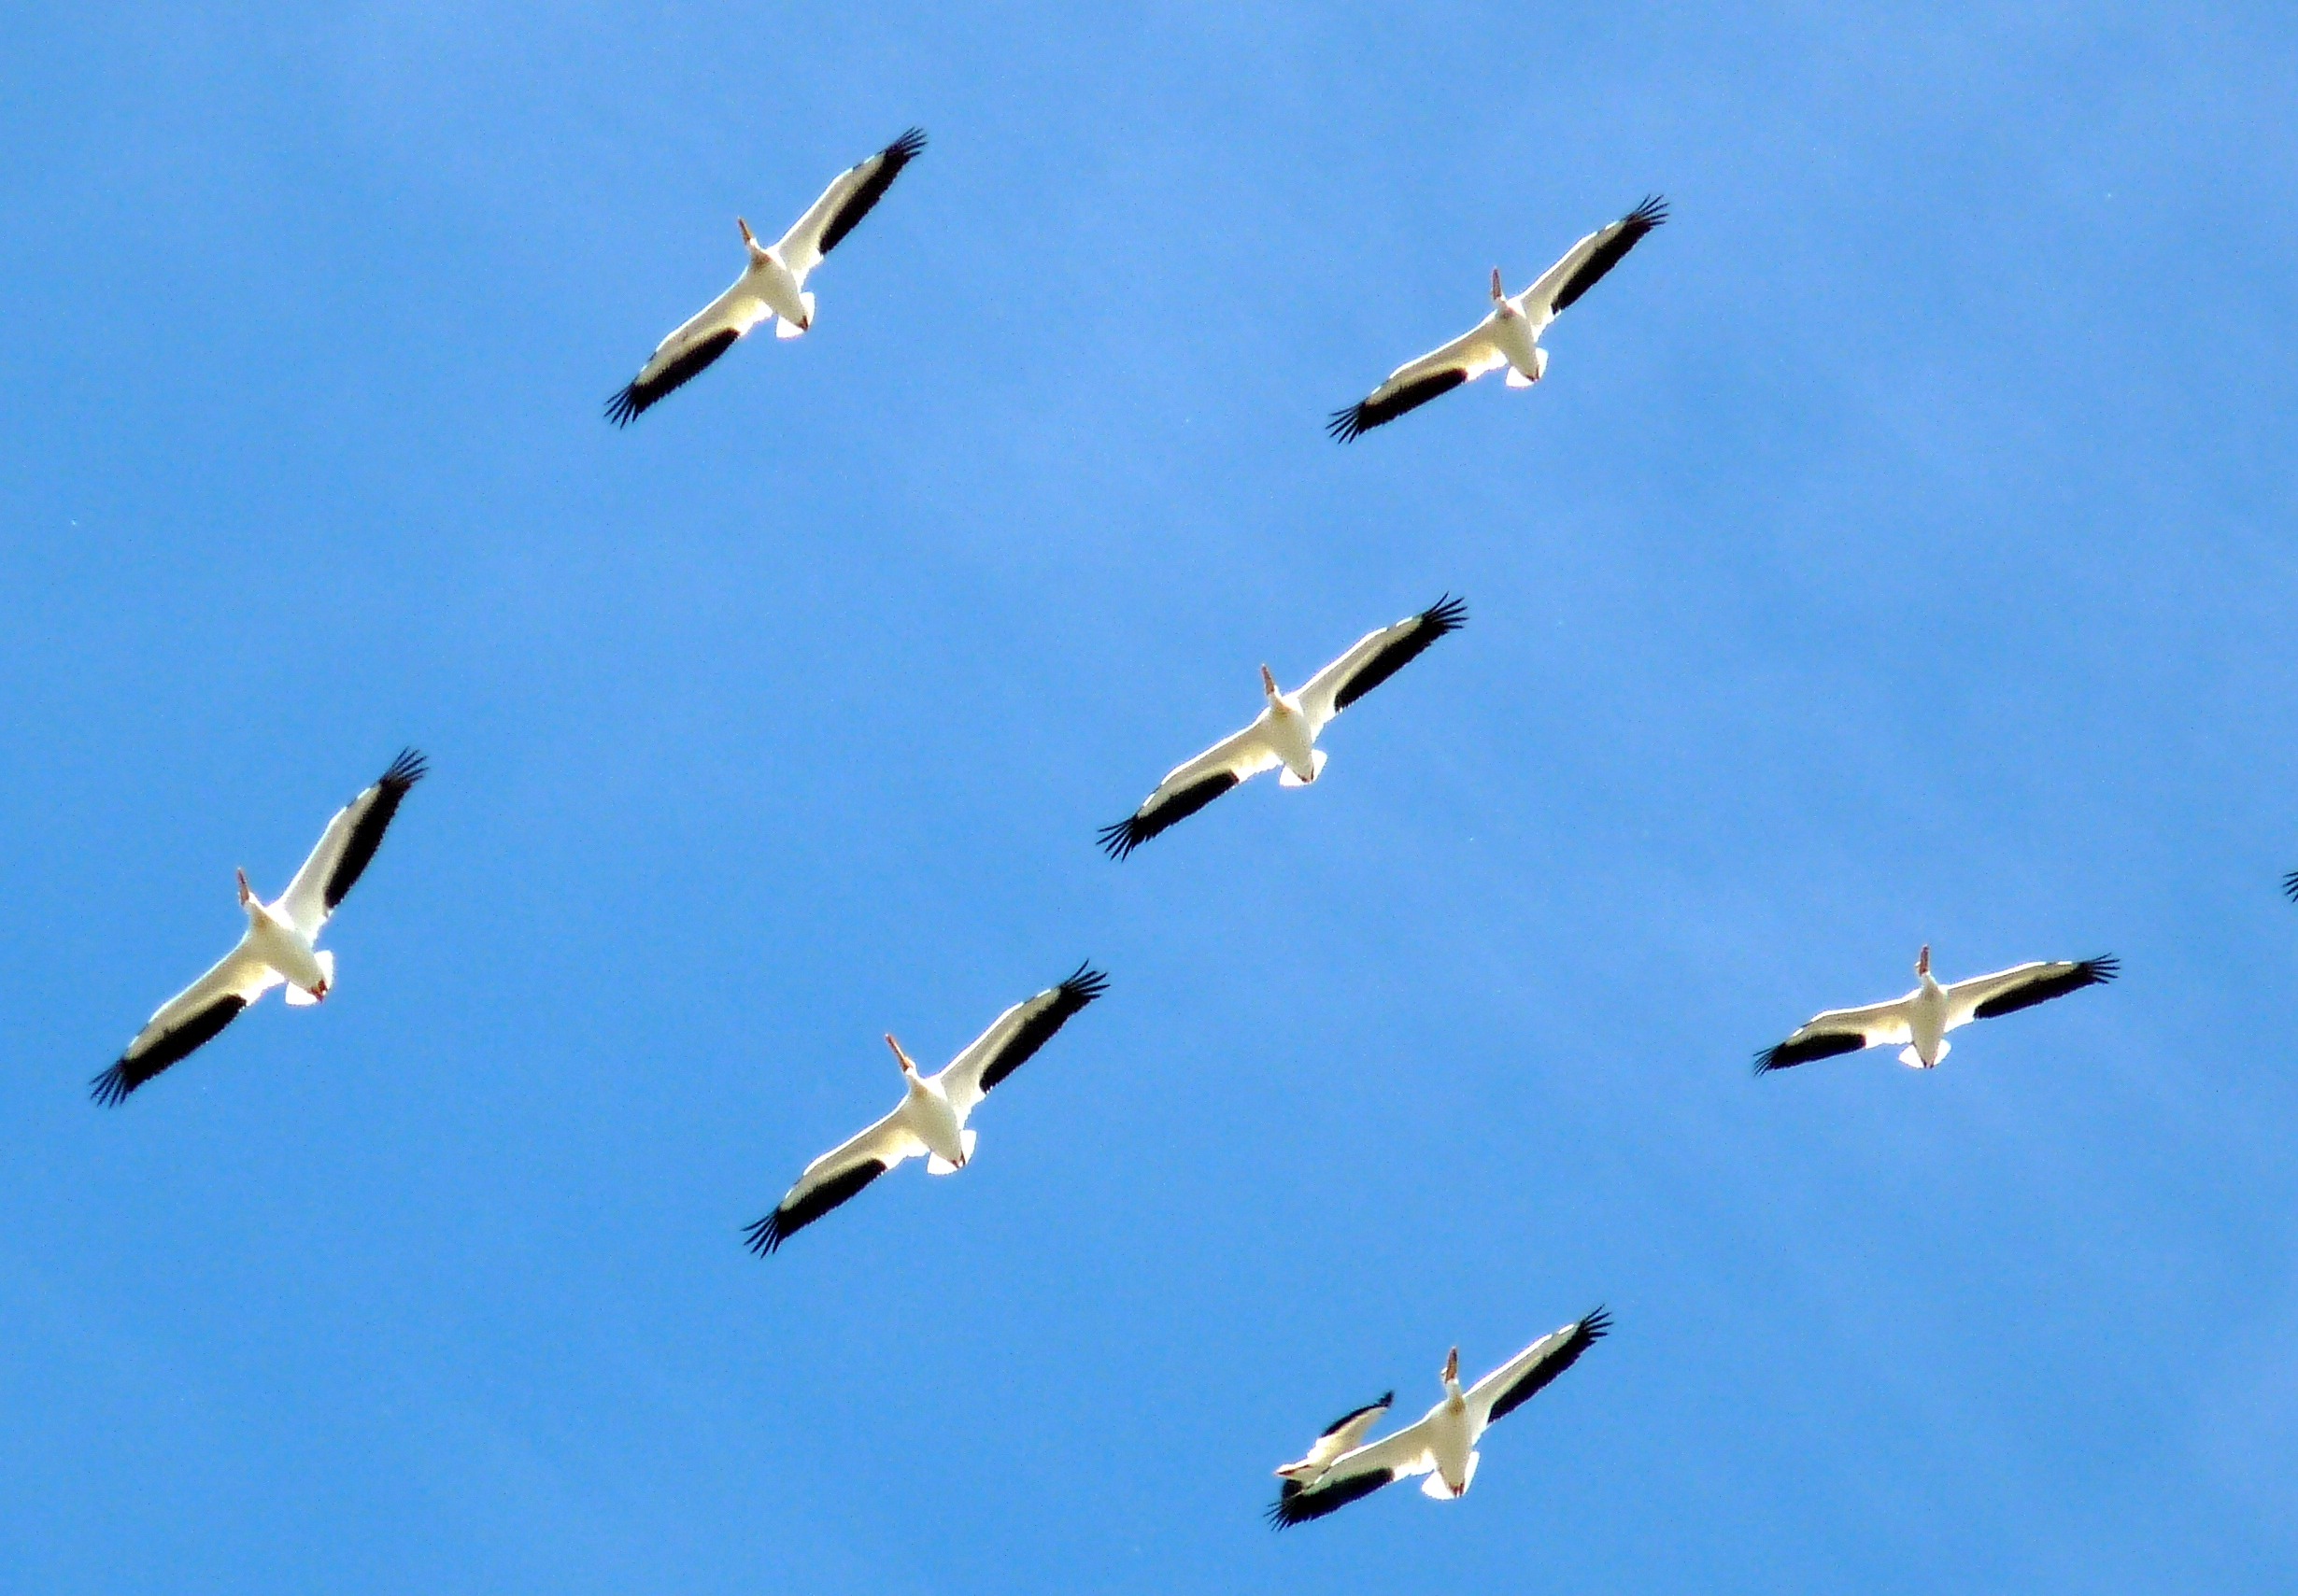
bird, wing, sky, seabird, flying, airplane, vehicle, aviation, flight, birds, gulls, animals, seagulls, vertebrate, canard, bird migration, air force, atmosphere of earth, animal migration